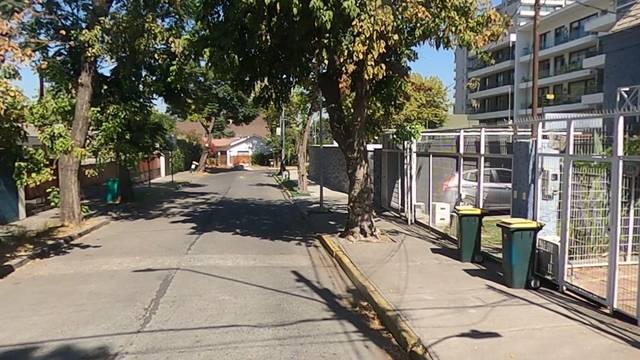
Region: Chile
Coordinates: -33.446, -70.57